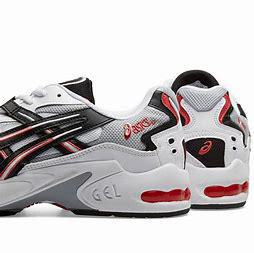
Brand: Asics
Model: Gel Kayano 5 OG